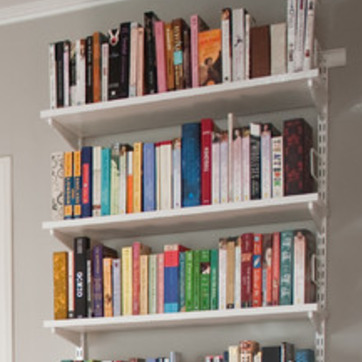
Material: paper